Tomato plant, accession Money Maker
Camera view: bottom (45 deg); turntable rotation: 210 degrees
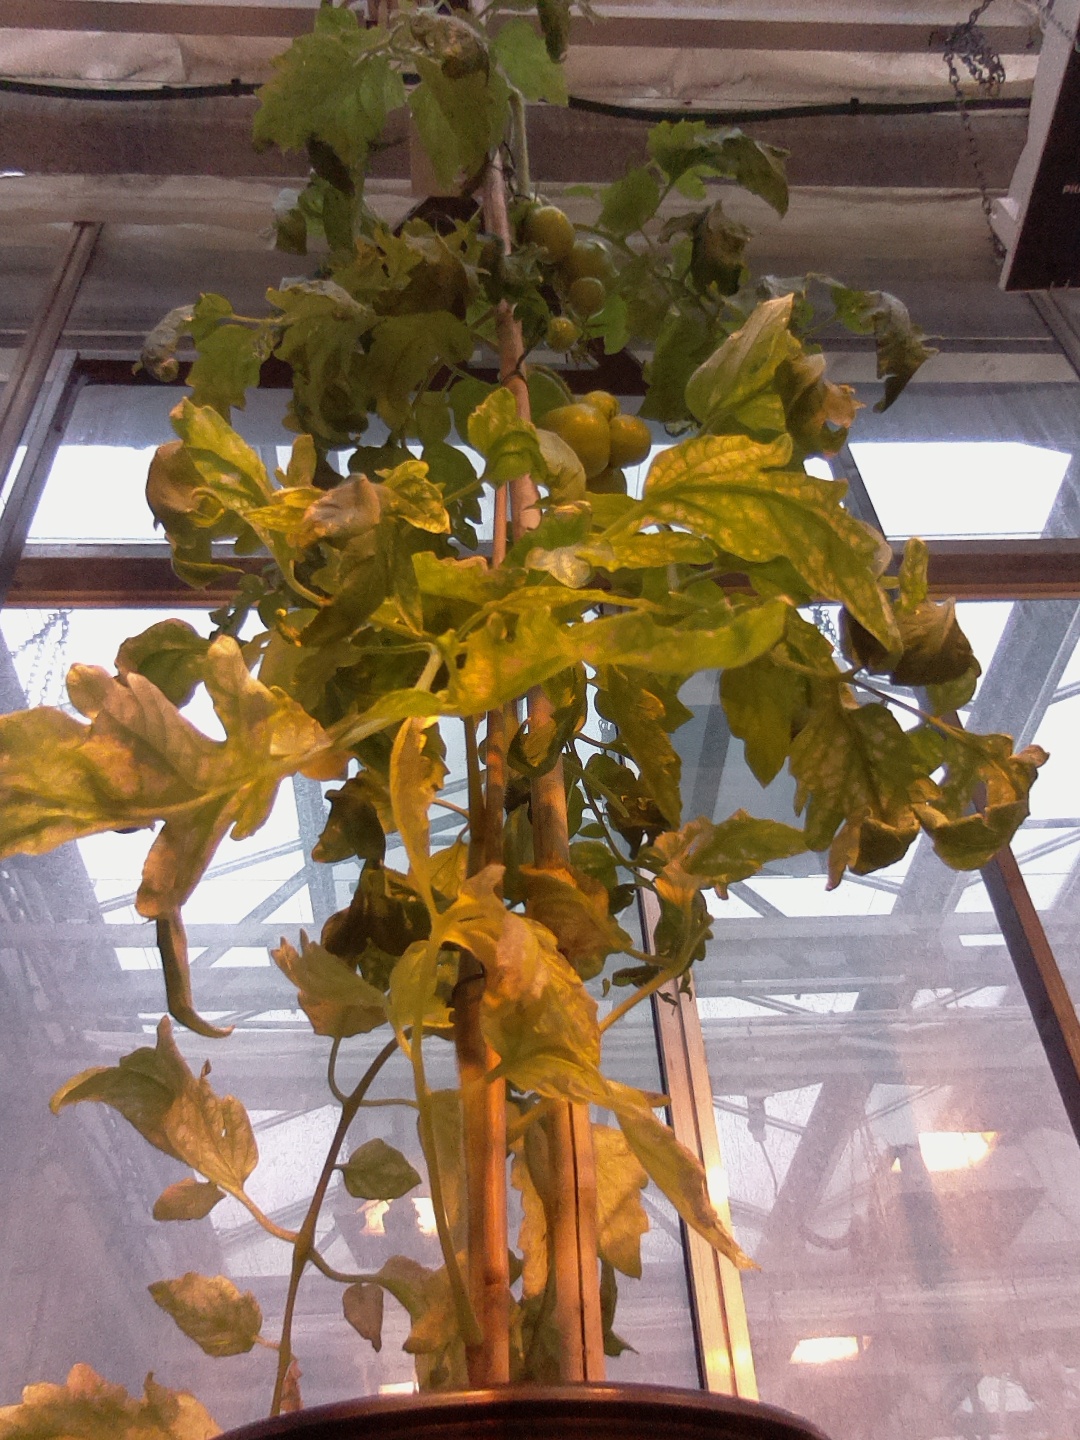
BBCH growth stage 77: 70%-80% of final fruit size